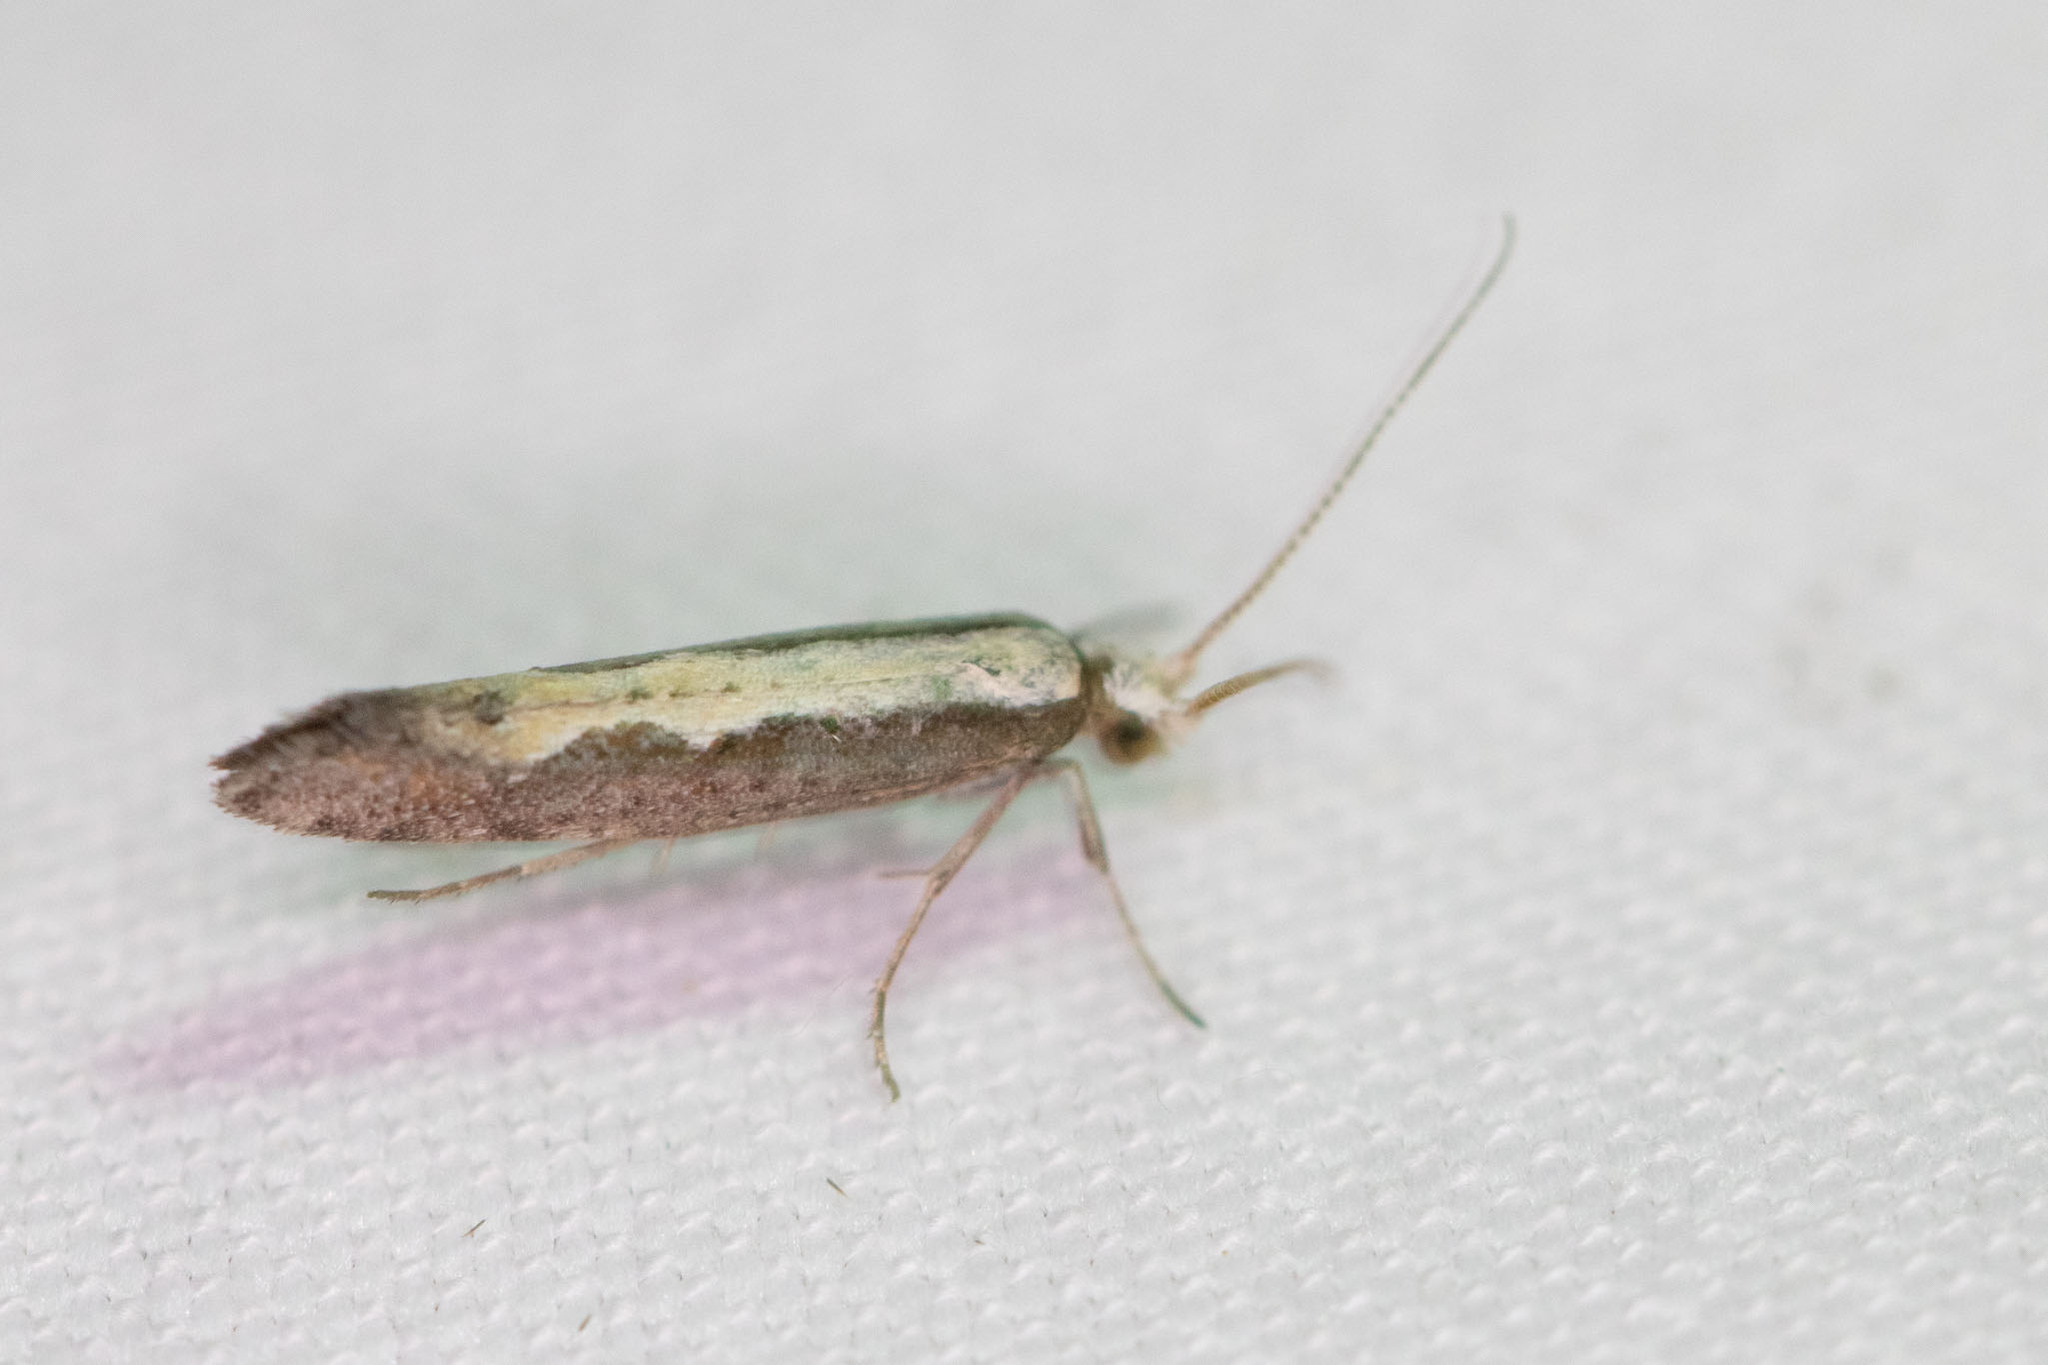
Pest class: diamondback_moth